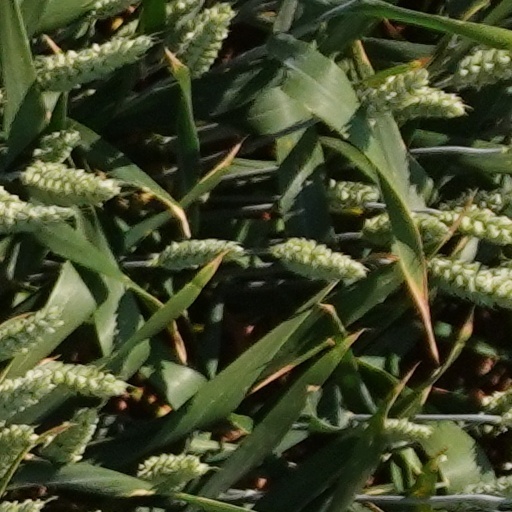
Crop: wheat